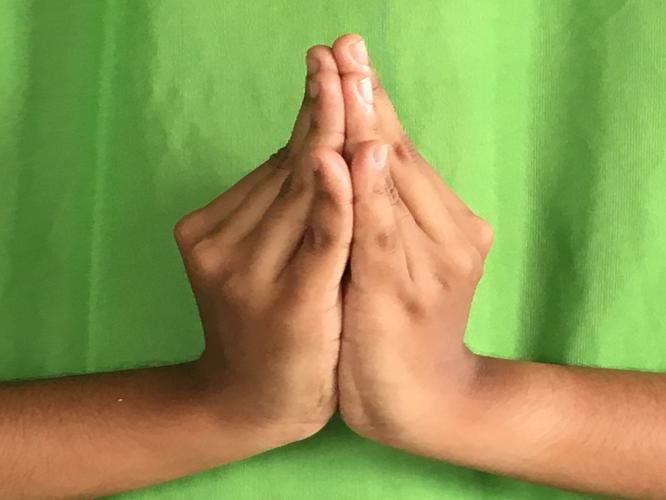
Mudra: Kapotham
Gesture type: double_hand